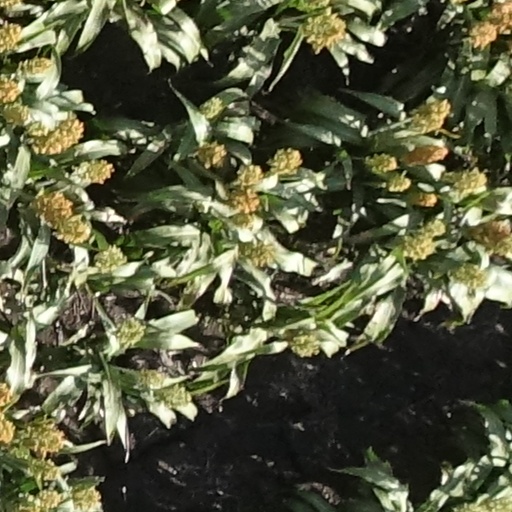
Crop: sorghum